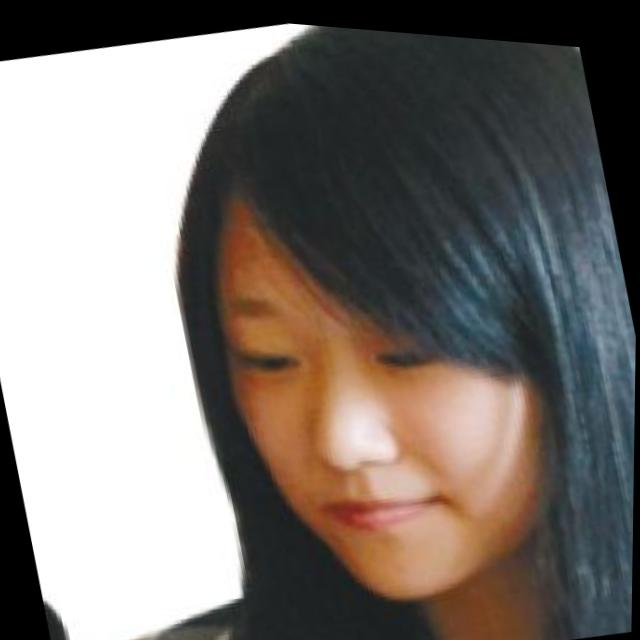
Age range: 13-20